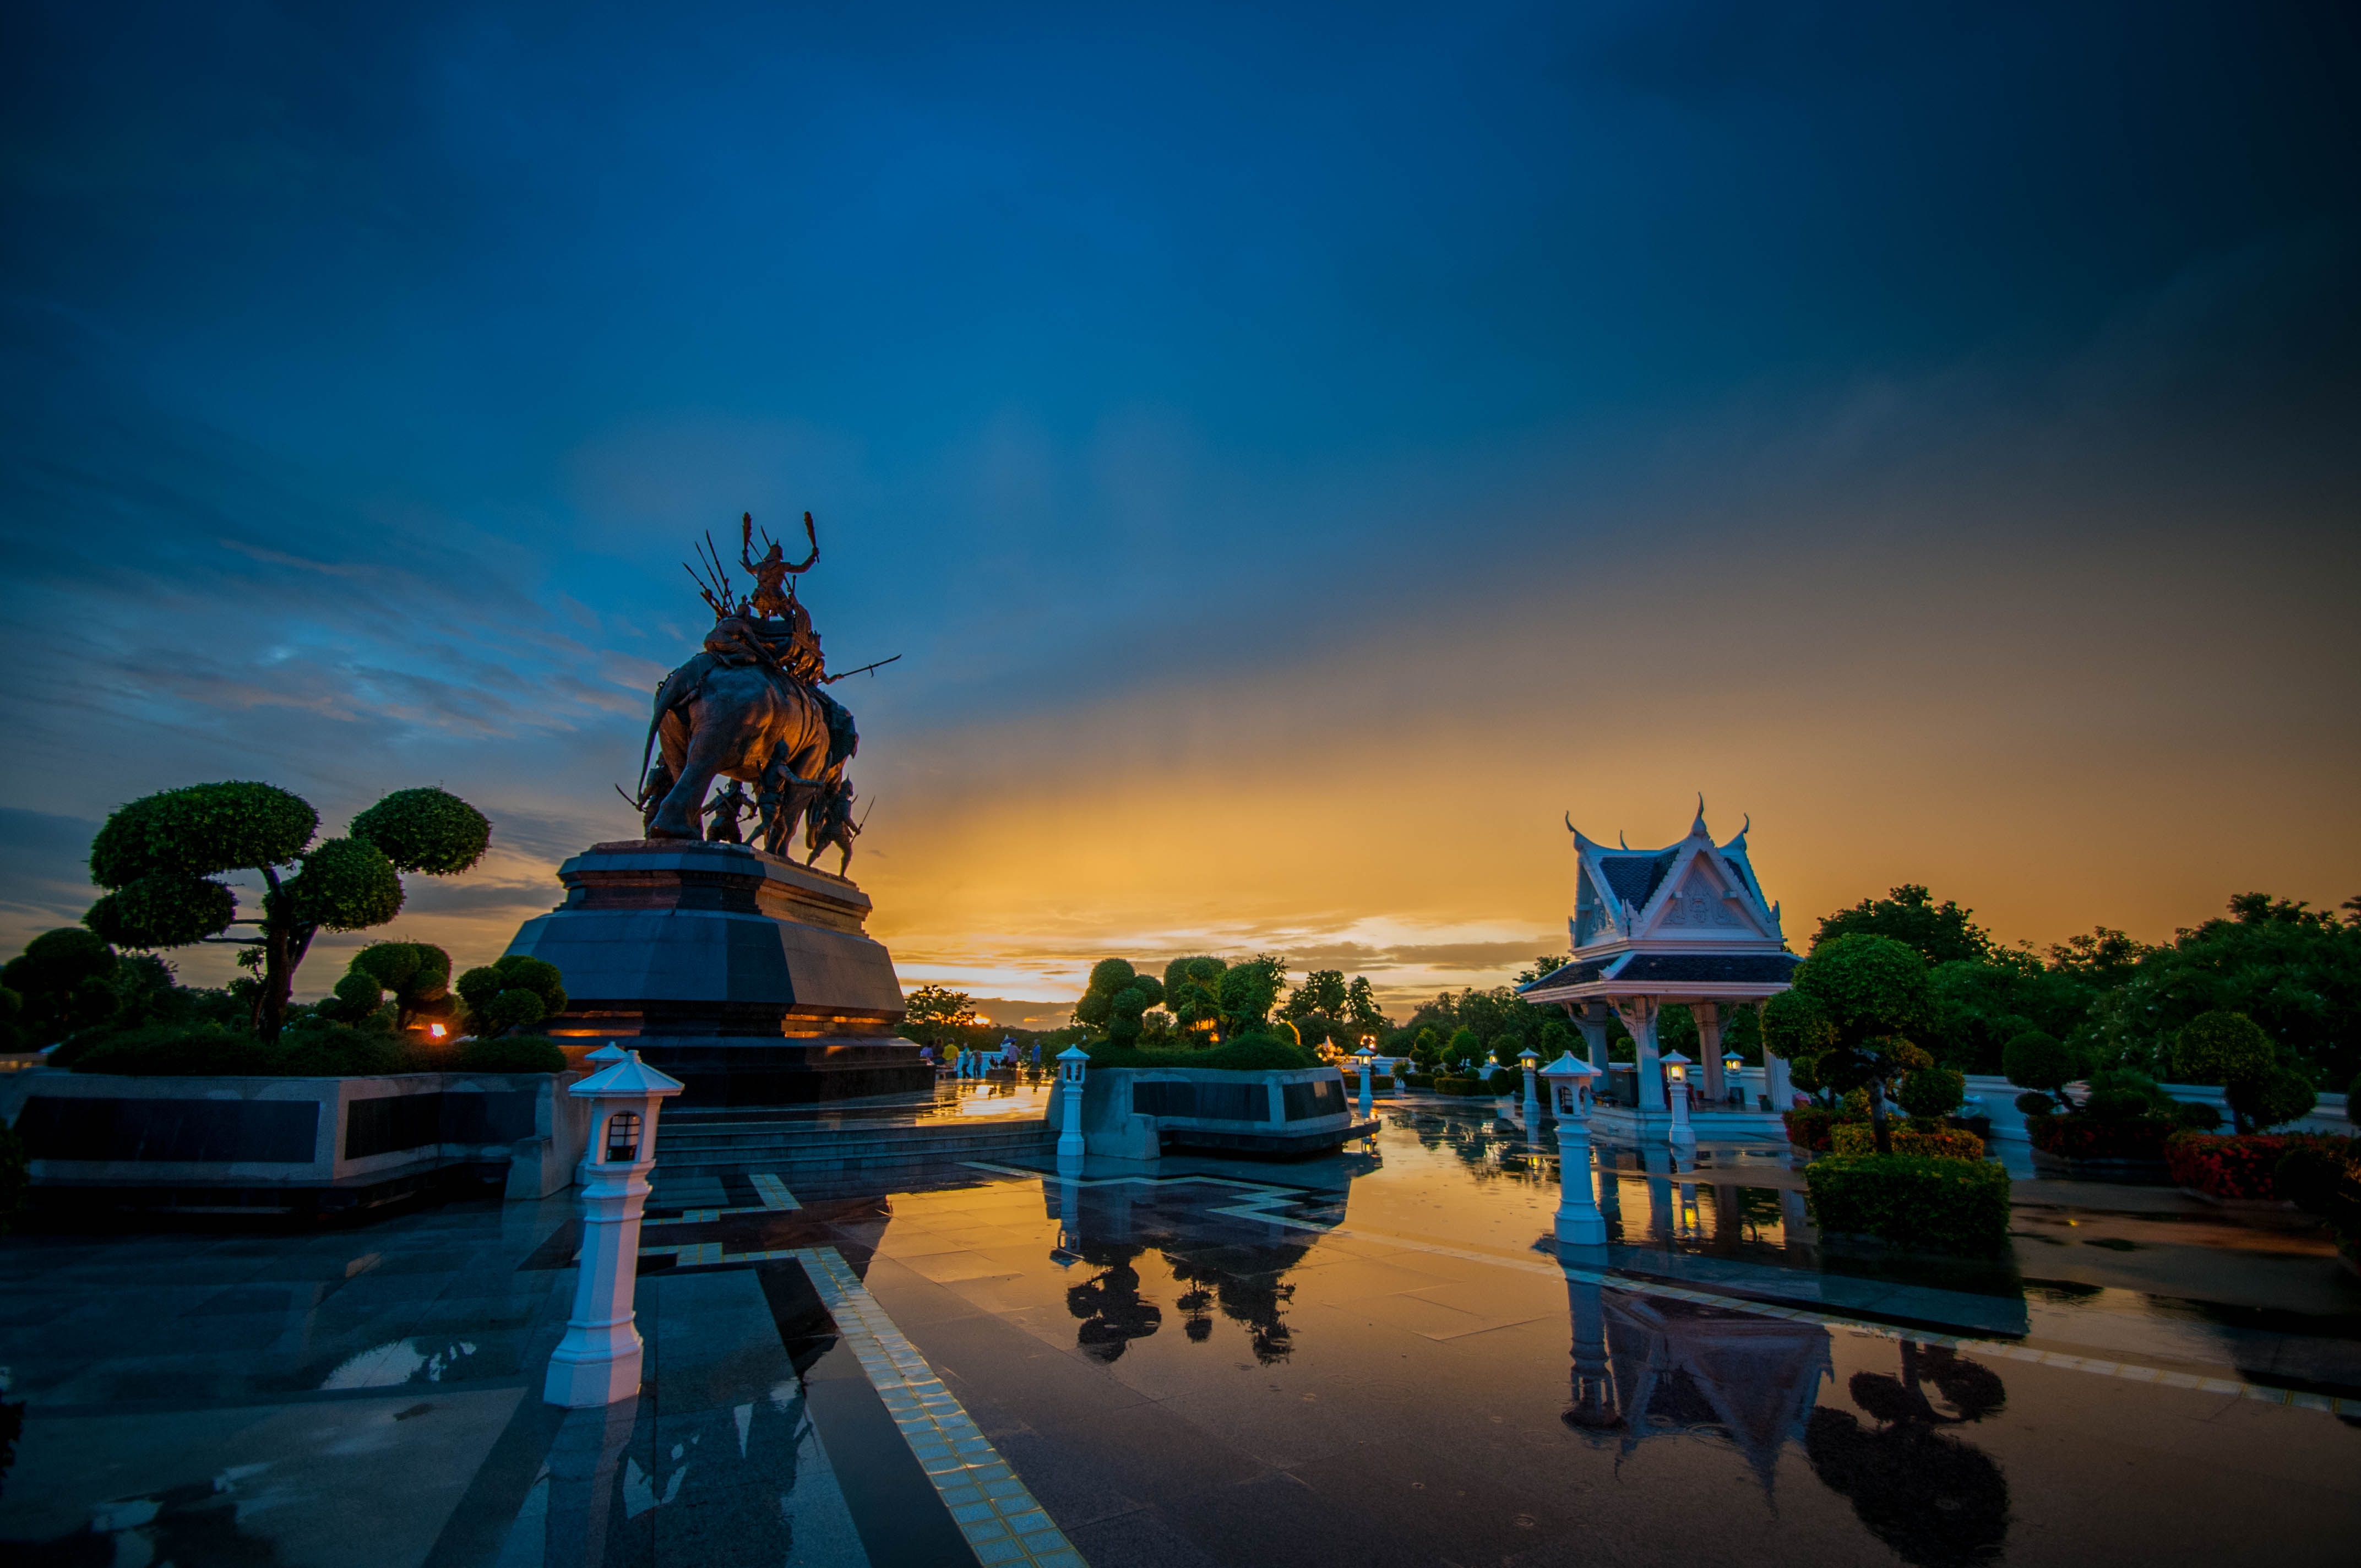
sea, outdoor, silhouette, sky, sunset, night, monument, cityscape, dusk, evening, reflection, landmark, thailand, resort, screenshot, sunset background